Rehovot

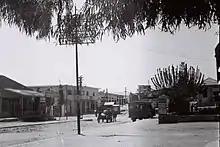
Main street of Rehovot in 1933

In February 1914, Rothschild visited Rehovot during the fourth of his five visits to the Land of Israel. That year, Rehovot had a population of around 955.